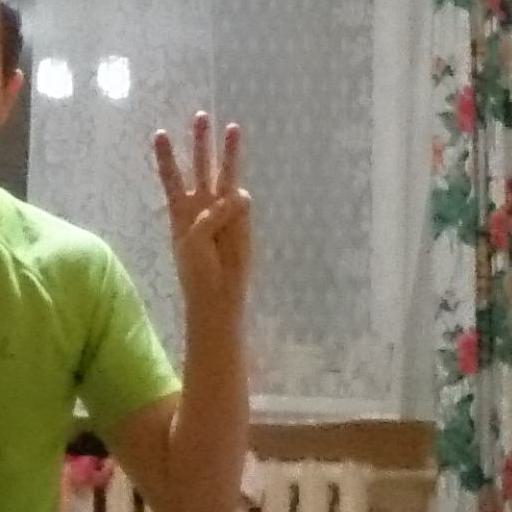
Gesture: three